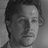
Emotion: neutral